1982 World's Fair

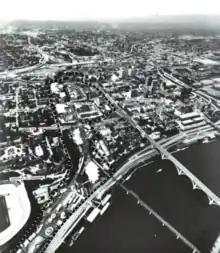
Aerial view of fair site

Located along the Second Creek watershed between downtown Knoxville and the University of Tennessee campus, the roughly 70-acre disused Louisville and Nashville Railroad (L&N) railyard was selected as the site for development of the exposition. The railyard would be demolished to make way for the nation-representing pavilions and exhibits, the Tennessee Amphitheater, and the Sunsphere. The L&N station, however, would be redeveloped into a restaurant and office space. Acreage located south of the railyard site near the University of Tennessee campus would be home to the exposition's midway, which included the Great Wheel, the tallest Ferris wheel in the world at the time. A gondola system was developed to provide rapid connections to the exhibit and midway areas of the fairgrounds. For the design of the Sunsphere, the KIEE recruited Knoxville-based architectural firm Community Techtonics, which was known in the region for its design of the Clingmans Dome Observation Tower in the Great Smoky Mountains National Park and the "SkyMart" elevated-sidewalk system in downtown Morristown, nearly 50 miles east of Knoxville. Construction would break ground in 1980.